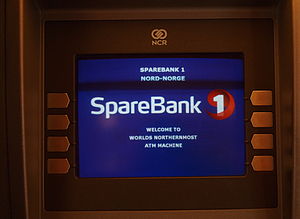
SpareBank 1 Nord-Norge / Historie
SpareBank 1 Nord-Norge pengeautomat i Longyearbyen er verdens nordligste pengeautomat.
SpareBank 1 Nord-Norge, forkortet SNN, er et bankkoncern med hovedkontor i Storgata i Tromsø. Den er en del af SpareBank 1-alliansen. SpareBank 1 Nord-Norge har i dag filialer bankkontorer, og er repræsenteret i de fleste kommuner i Nord-Norge, samt på Svalbard og i Murmansk. Bankkoncernen har 270.000 personkunder og 33.000 virksomhedskunder.